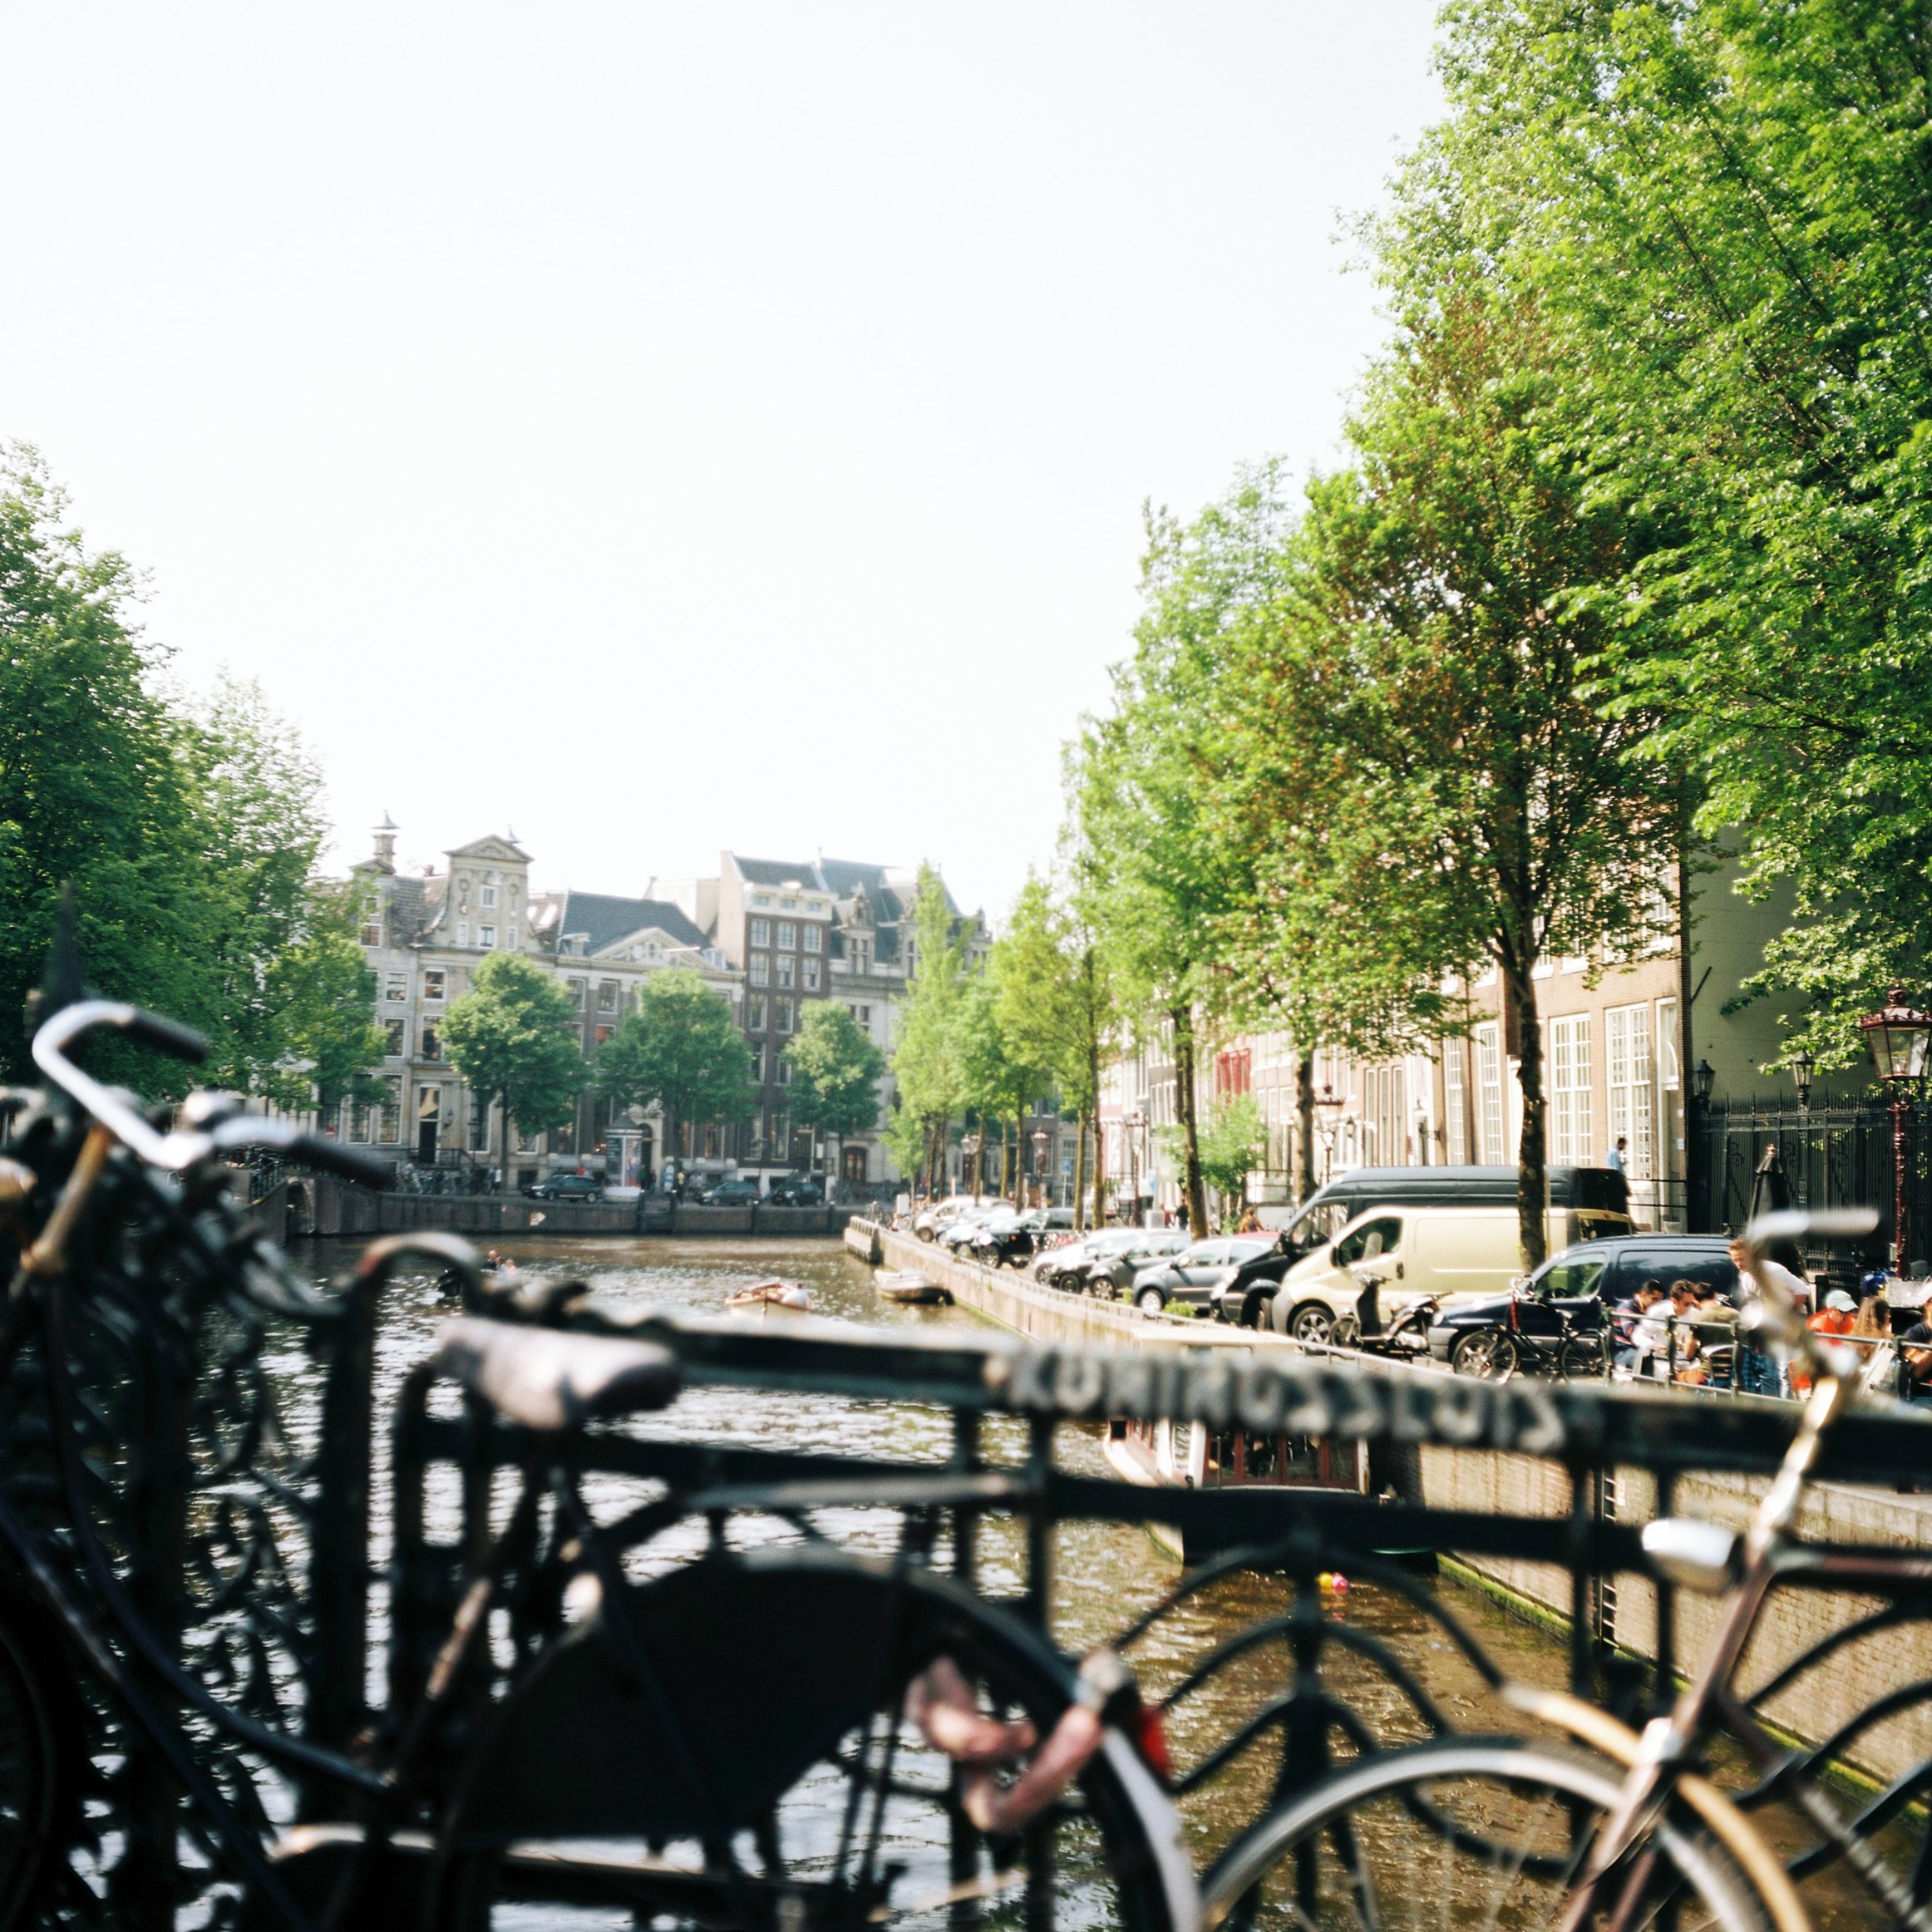
town, canal, transport, vehicle, waterway, human settlement